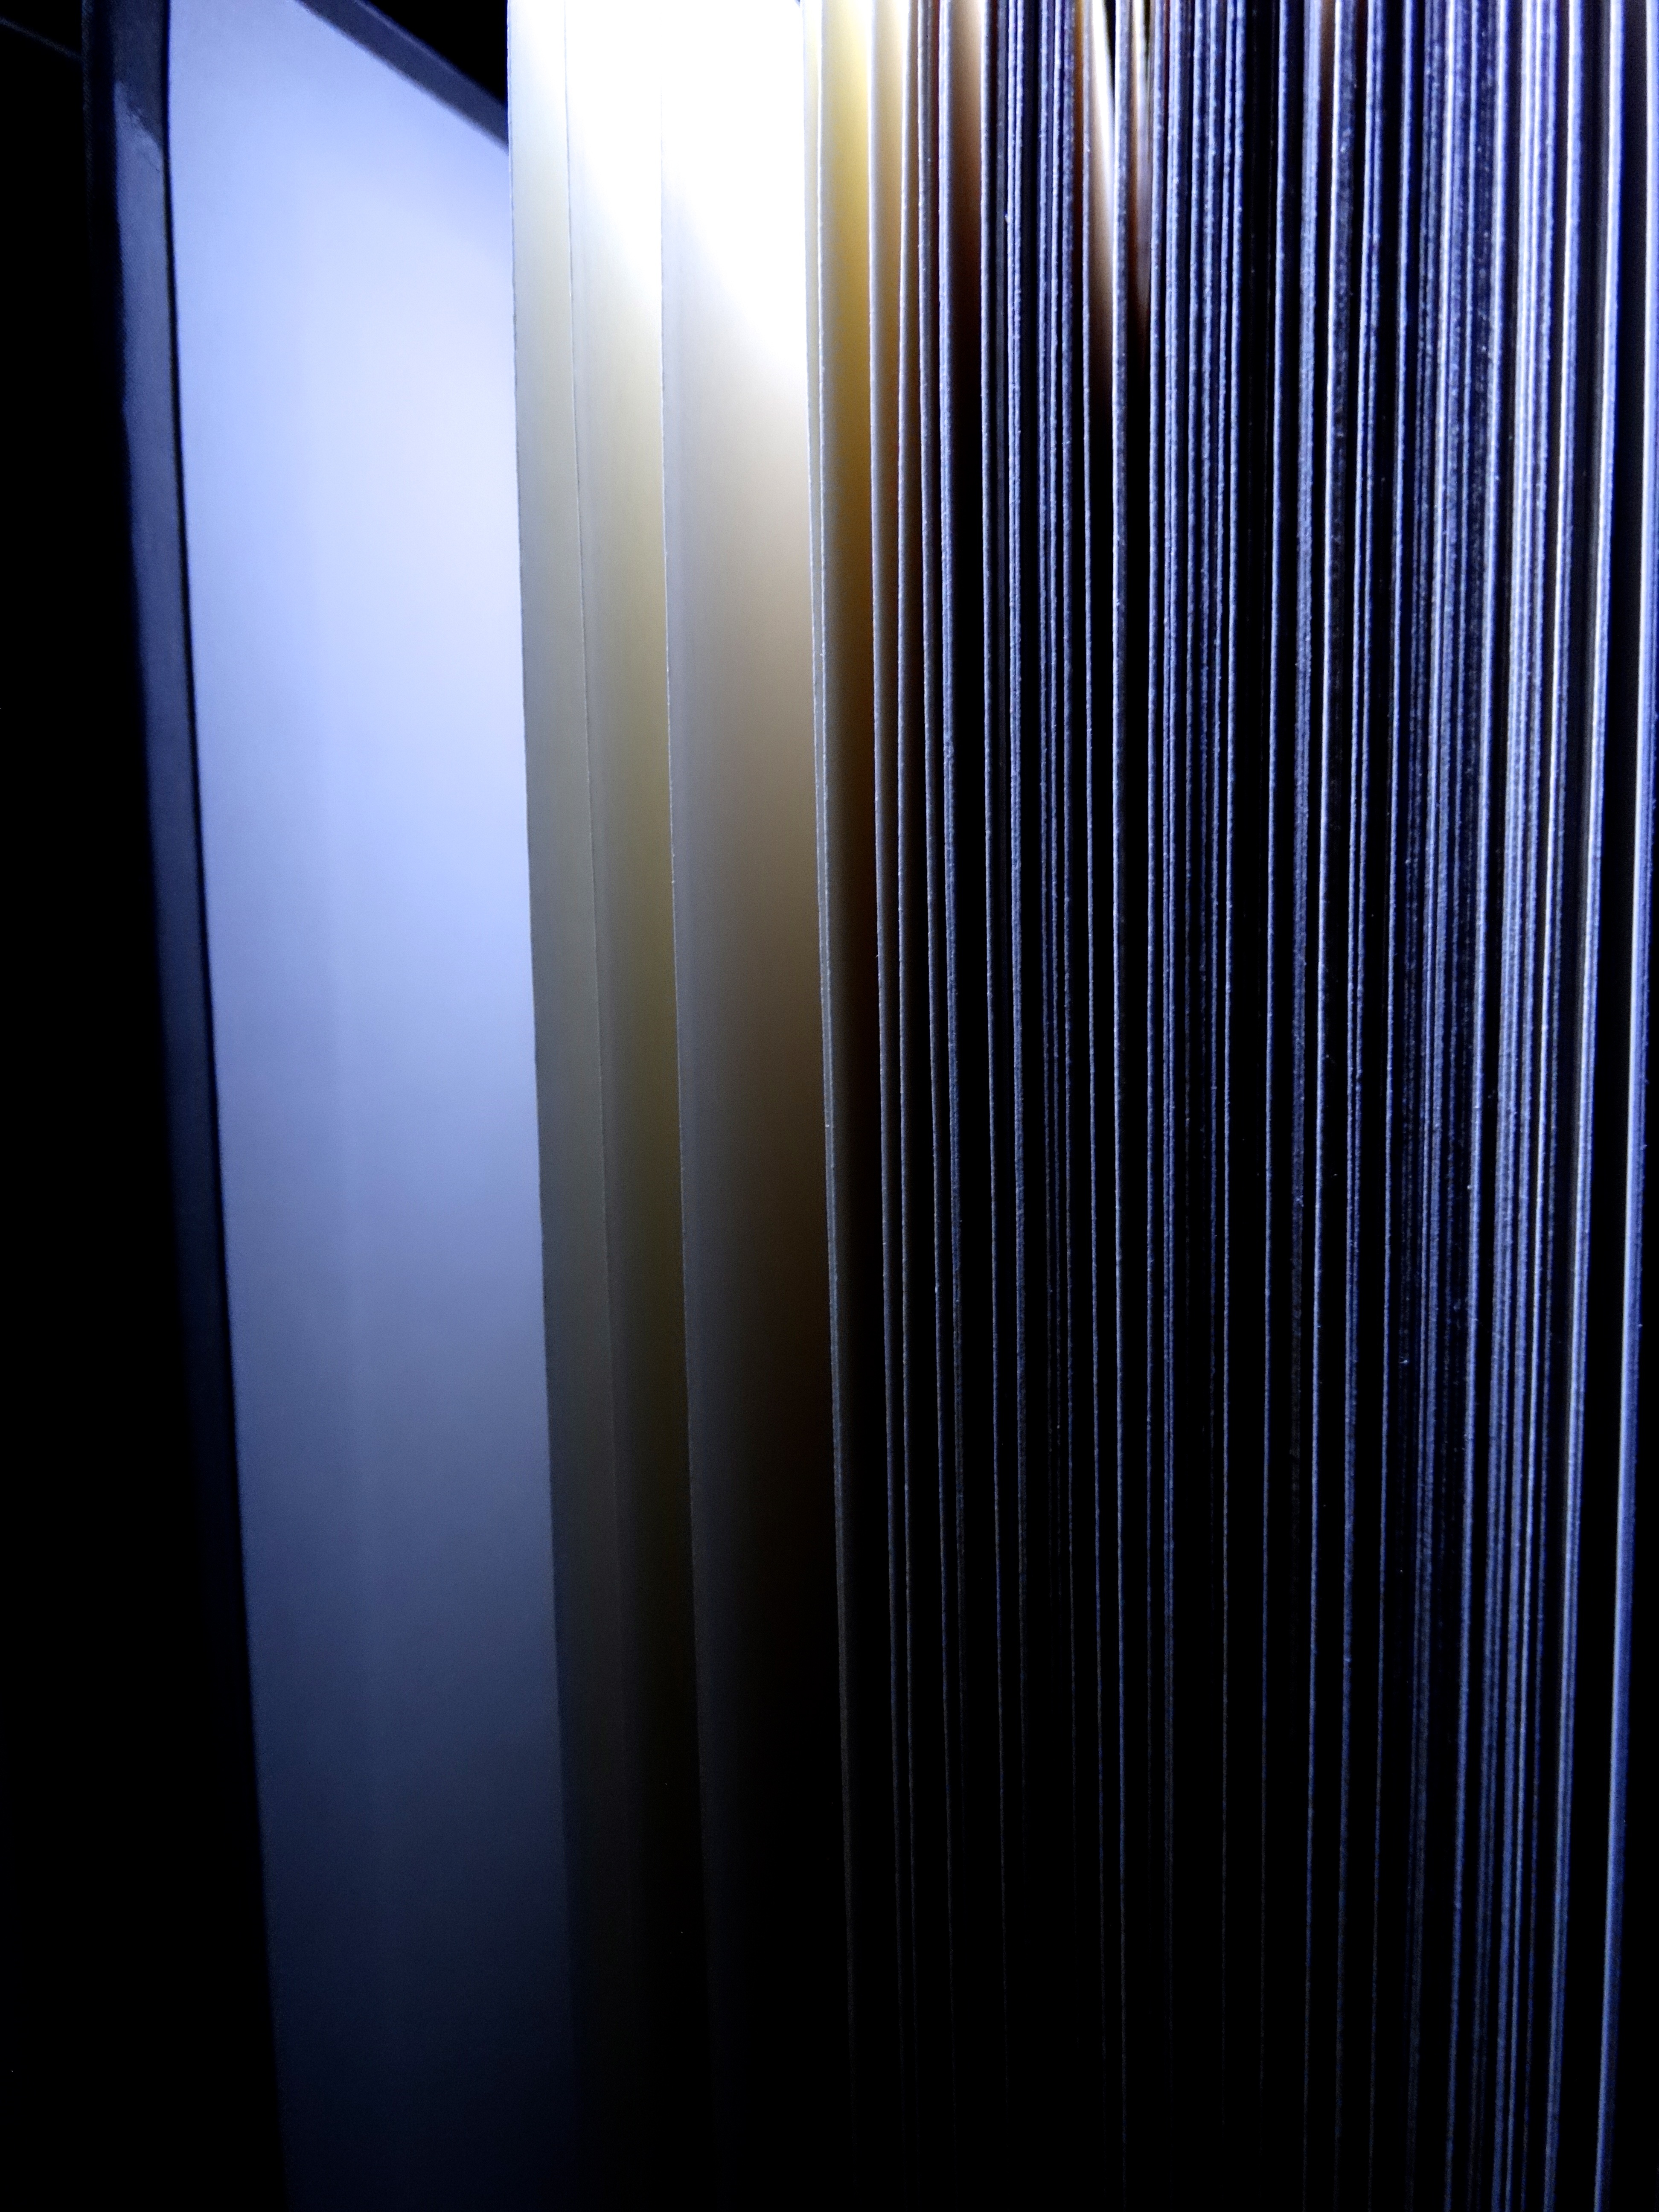
book, read, light, line, curtain, darkness, blue, black, education, interior design, pages, literature, bookworm, bound, cover, book pages, light and dark, lesenarr